Émile Vernet-Lecomte

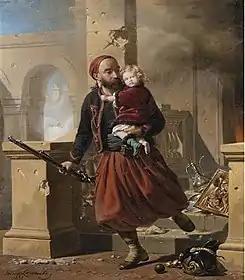
Zouave Saving a Child from a Burning Church

Émile Vernet-Lecomte, born Charles Émile Hippolyte Lecomte (15 March 1821, Paris - 19 November 1900, Paris) was a French painter; best known for his Orientalist works.